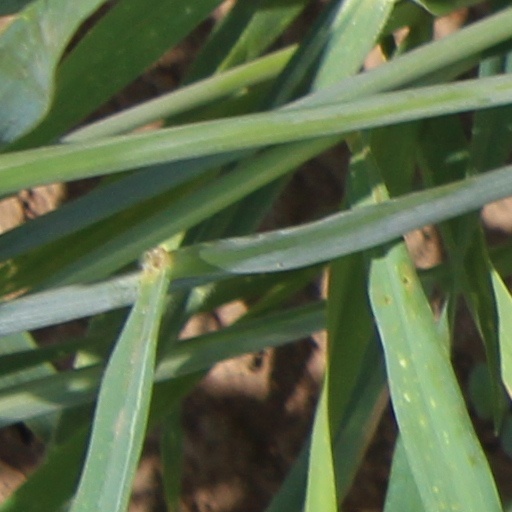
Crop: wheat